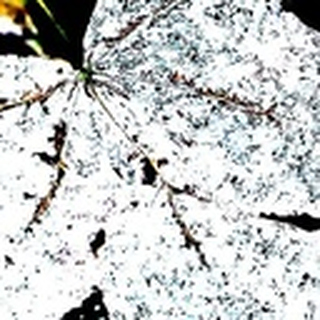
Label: cotton_powdery_mildew